The Amazing Criswell

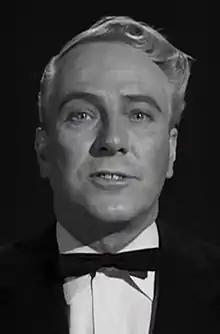
Criswell in "Plan 9 from Outer Space" (1957)

Jeron Criswell King (August 18, 1907 – October 4, 1982), known by his stage-name The Amazing Criswell, was an American psychic known for his wildly inaccurate predictions. In person, he went by Charles Criswell King, and was sometimes credited as Jeron King Criswell.